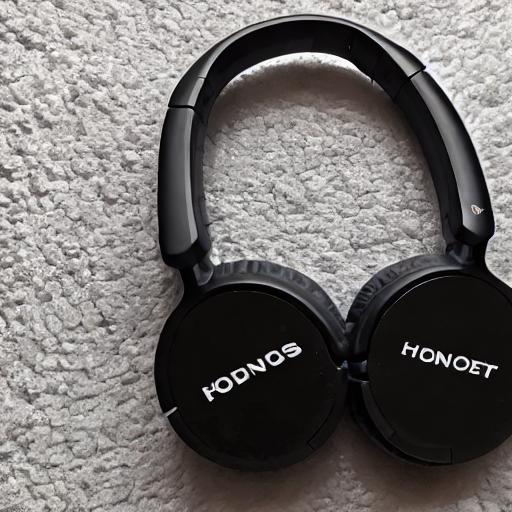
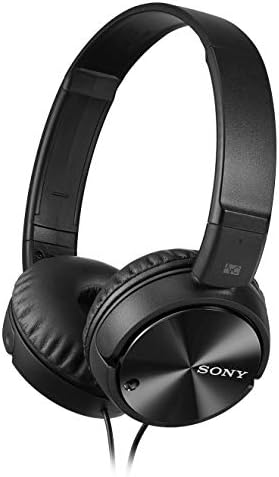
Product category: headphones
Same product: no